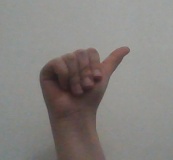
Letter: dhad